NHL on SportsChannel America

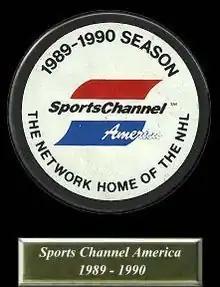

The NHL on SportsChannel America was the presentation of National Hockey League broadcasts on the now defunct SportsChannel America cable television network.